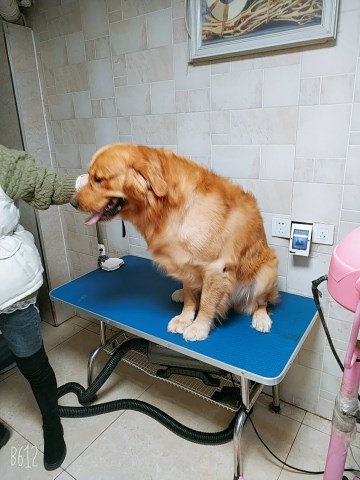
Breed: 5355-n000126-golden_retriever